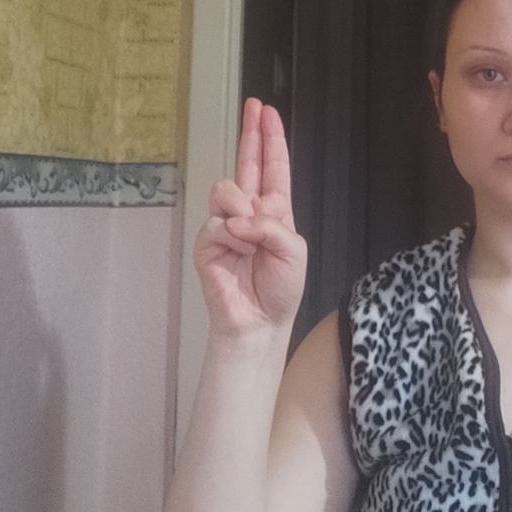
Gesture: two_up